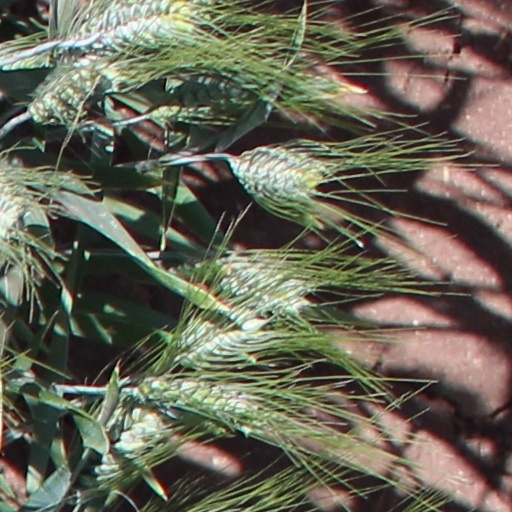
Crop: wheat